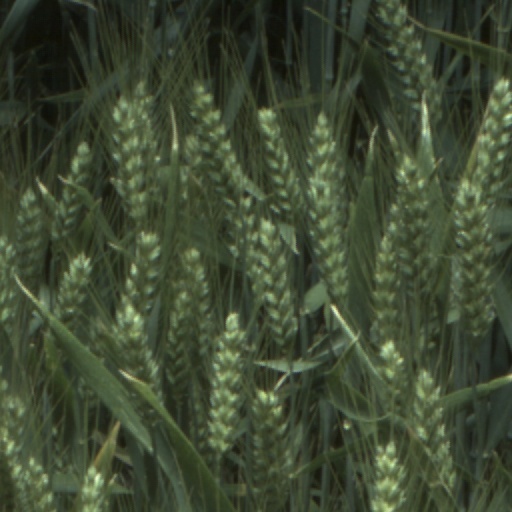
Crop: wheat